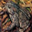
Label: frog